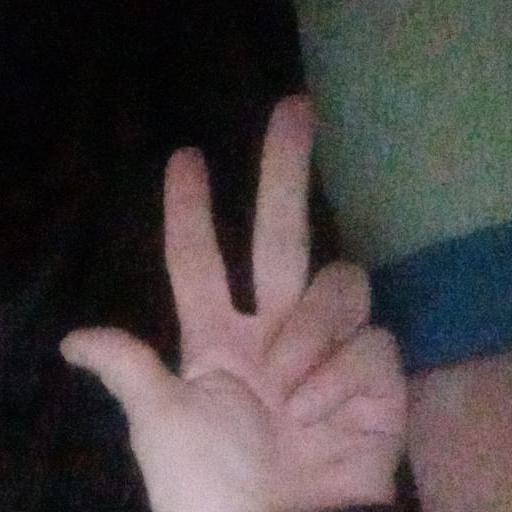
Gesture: three2